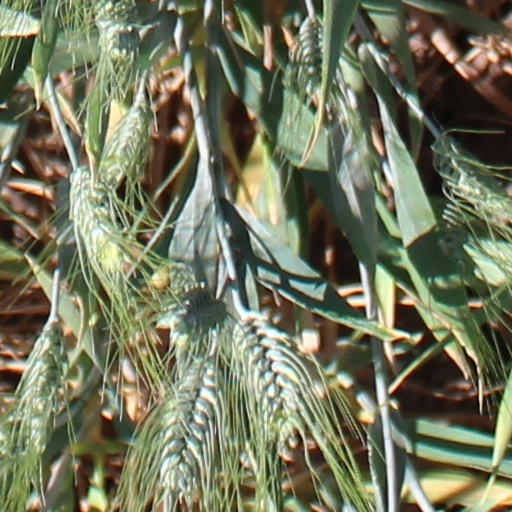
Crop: wheat